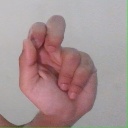
अक्षर: ढ